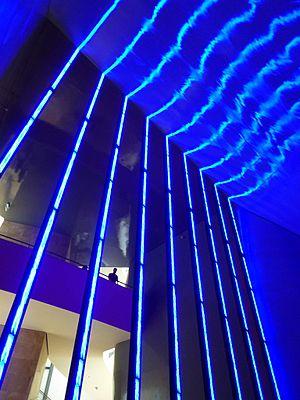
Jenny Holzer, née le 29 juillet 1950 à Gallipolis en Ohio, est une artiste conceptuelle américaine. Le centre de son travail est principalement basé sur la diffusion de ses vers percutants dans des lieux publics.